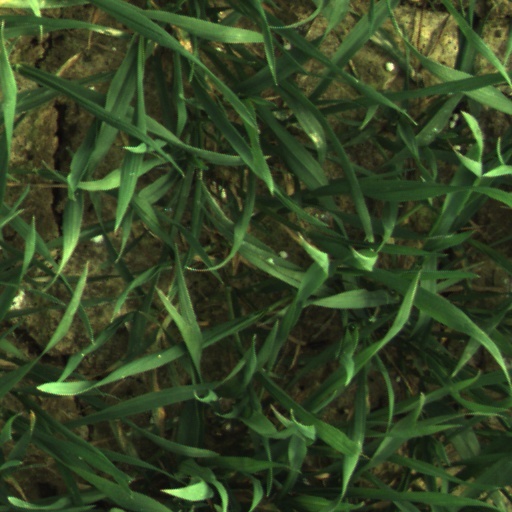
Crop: wheat